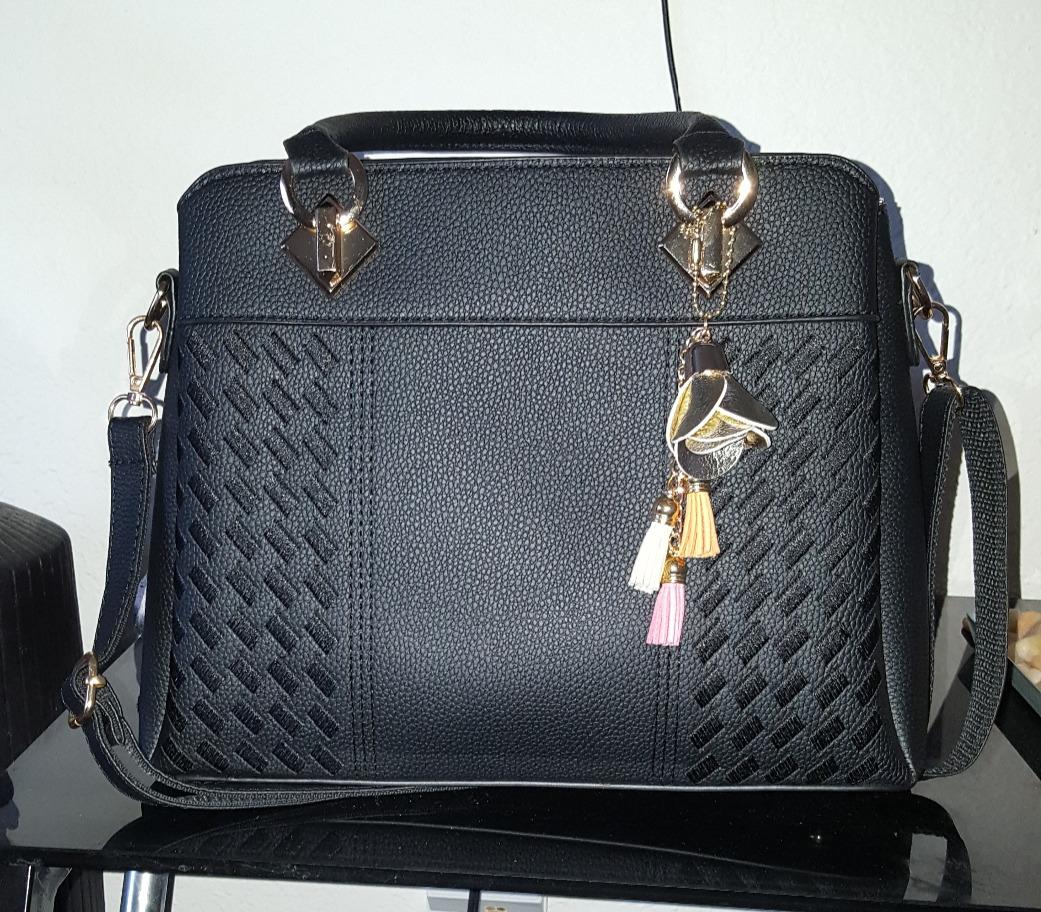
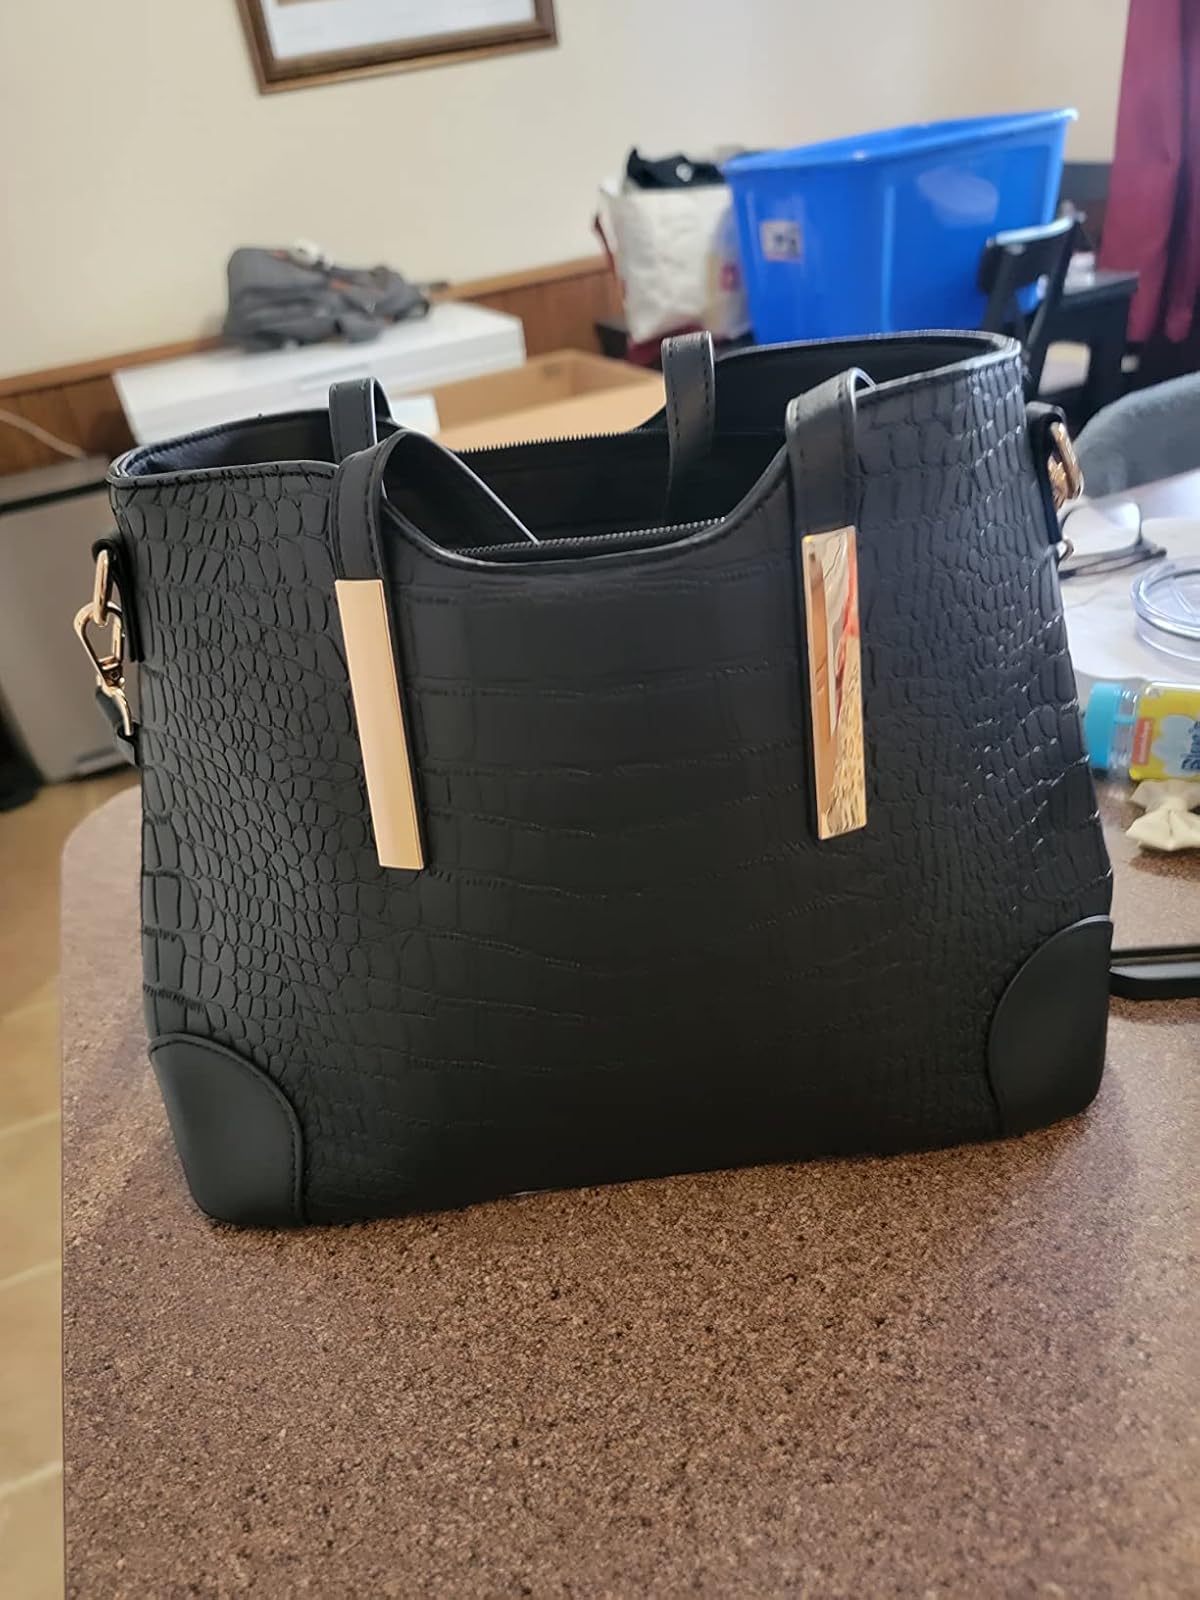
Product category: accessories_handbag
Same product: no